Riau-Lingga Sultanate

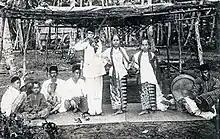
A troupe of local Riau Malay dancers performing the Joget Dangkong. Photo c. late 19th century.

As well as being celebrated for its literary contributions, the Riau-Lingga palace court was also known for the passion of its musical tradition. Musical performance was enjoyed as a form of entertainment by both the palace and commoners alike. With the coming of the Dutch, European influence on musical traditions slowly made their way into the court, as evidenced by the introduction of instruments such as the violin and tambur from the Western Hemisphere.